Economy of Honduras

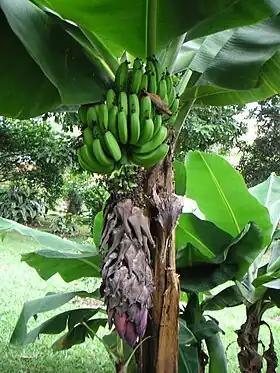
Bananas are one of Honduras' main exports.

In 2018, Honduras produced 5.5 million tons of sugar cane, 2.5 million tons of palm oil, 771 thousand tons of banana and 481 thousand tons of coffee, these being its main crops. In addition, it produced 704 thousand tons of maize, 261 thousand tons of orange, 293 thousand tons of melon, 127 thousand tons of beans and 81 thousand tons of pineapple, in addition to smaller yields of other agricultural products such as watermelon, potato, tomato, cabbage, grapefruit, sorghum etc.